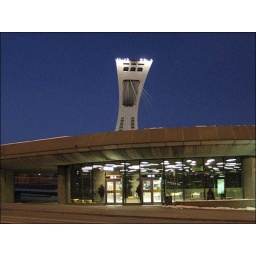
shot while waiting for the bus to go thrifting. the montreal tower is in the background